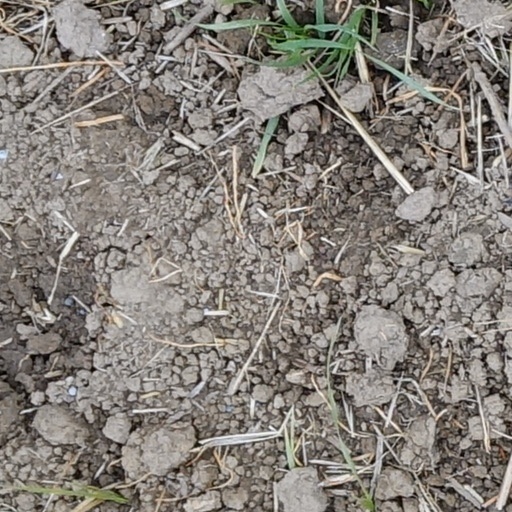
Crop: wheat